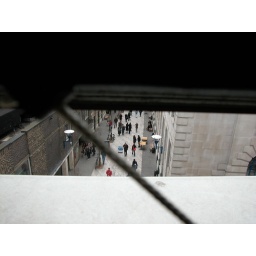
I was pretty amazed by the busy street view right out side the window of the classroom.